Controversies surrounding Silvio Berlusconi

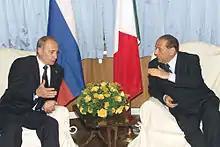
Berlusconi and Vladimir Putin in the 2002 Rome Summit

In November 2007 Italy's state-owned energy company Eni signed an agreement with Russian state-owned Gazprom to build the South Stream pipeline. Investigating Italian parliament members discovered that Central Energy Italian Gas Holding (CEIGH), a part of the Centrex Group, was to play a major role in the lucrative agreement. Bruno Mentasti-Granelli, a close friend of Berlusconi, owned 33 percent of CEIGH. Italian parliament blocked the contract and accused Berlusconi of having a personal interest in the Eni-Gazprom agreement.